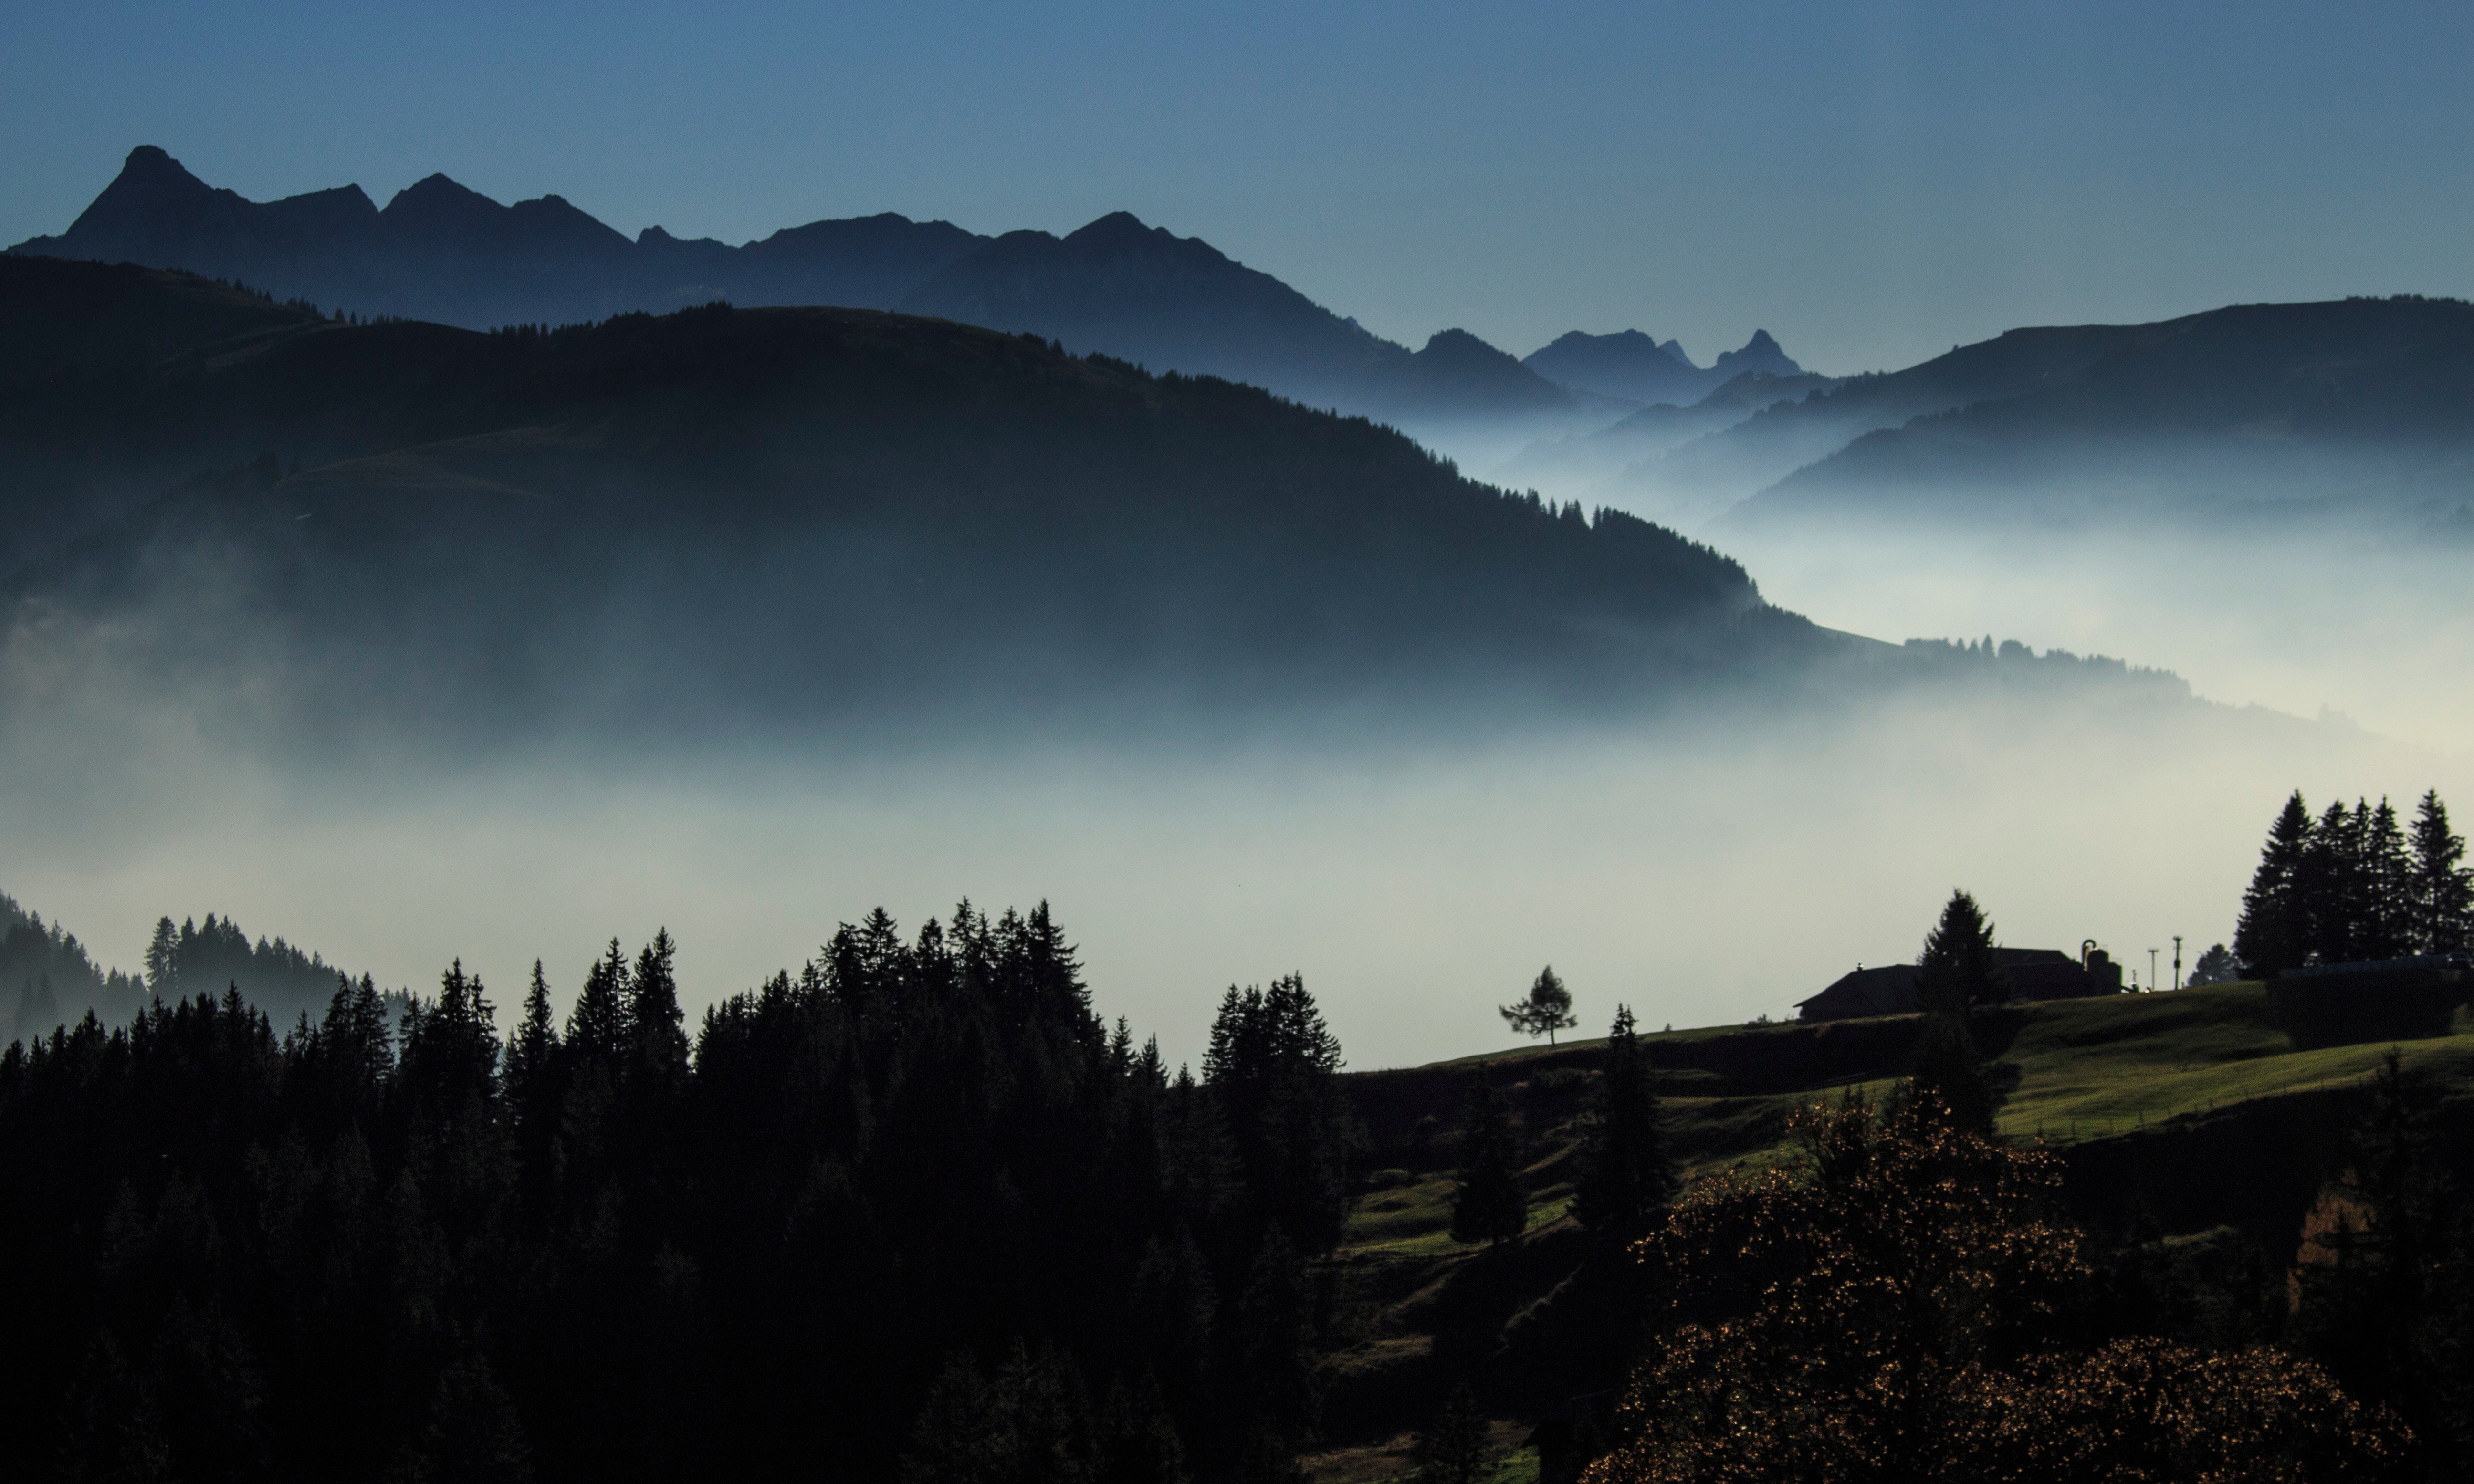
landscape, tree, nature, forest, wilderness, mountain, cloud, sky, fog, sunrise, sunset, mist, sunlight, morning, hill, dawn, valley, mountain range, dusk, evening, reflection, weather, ridge, summit, alps, plateau, landform, geographical feature, atmospheric phenomenon, mountainous landforms